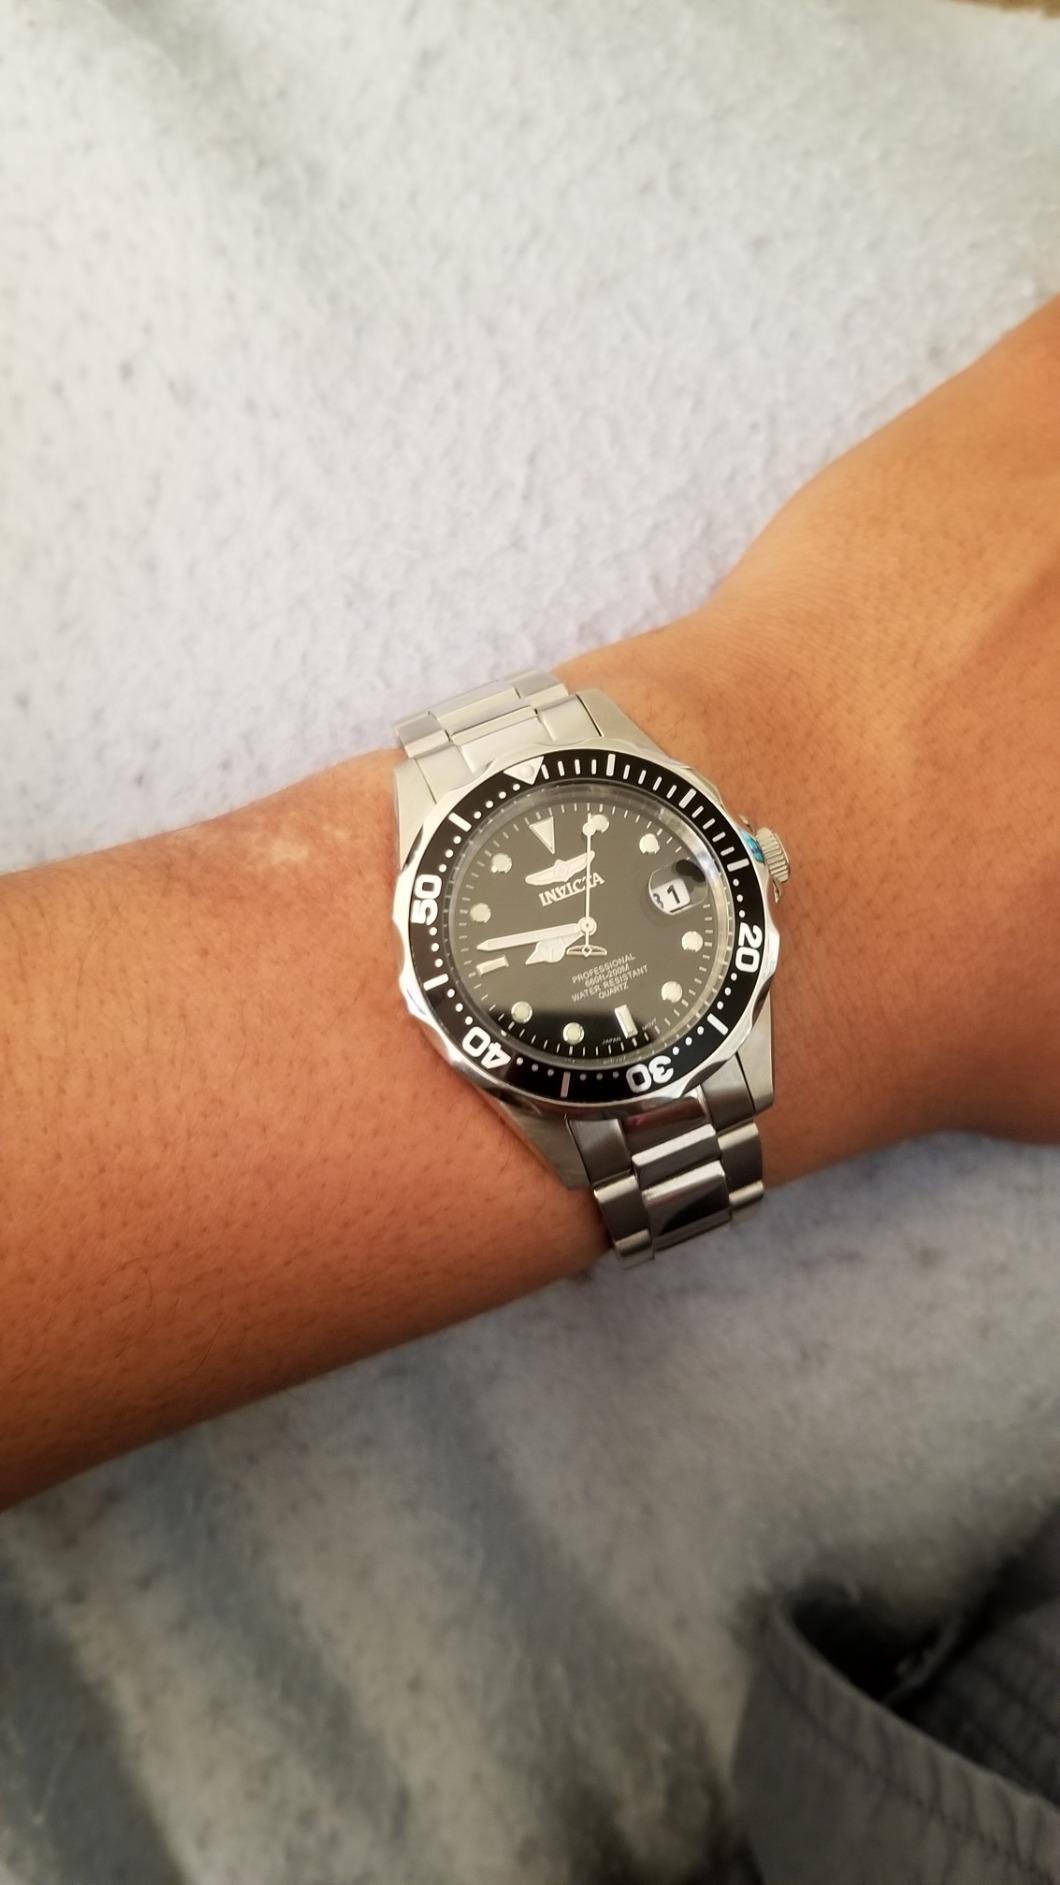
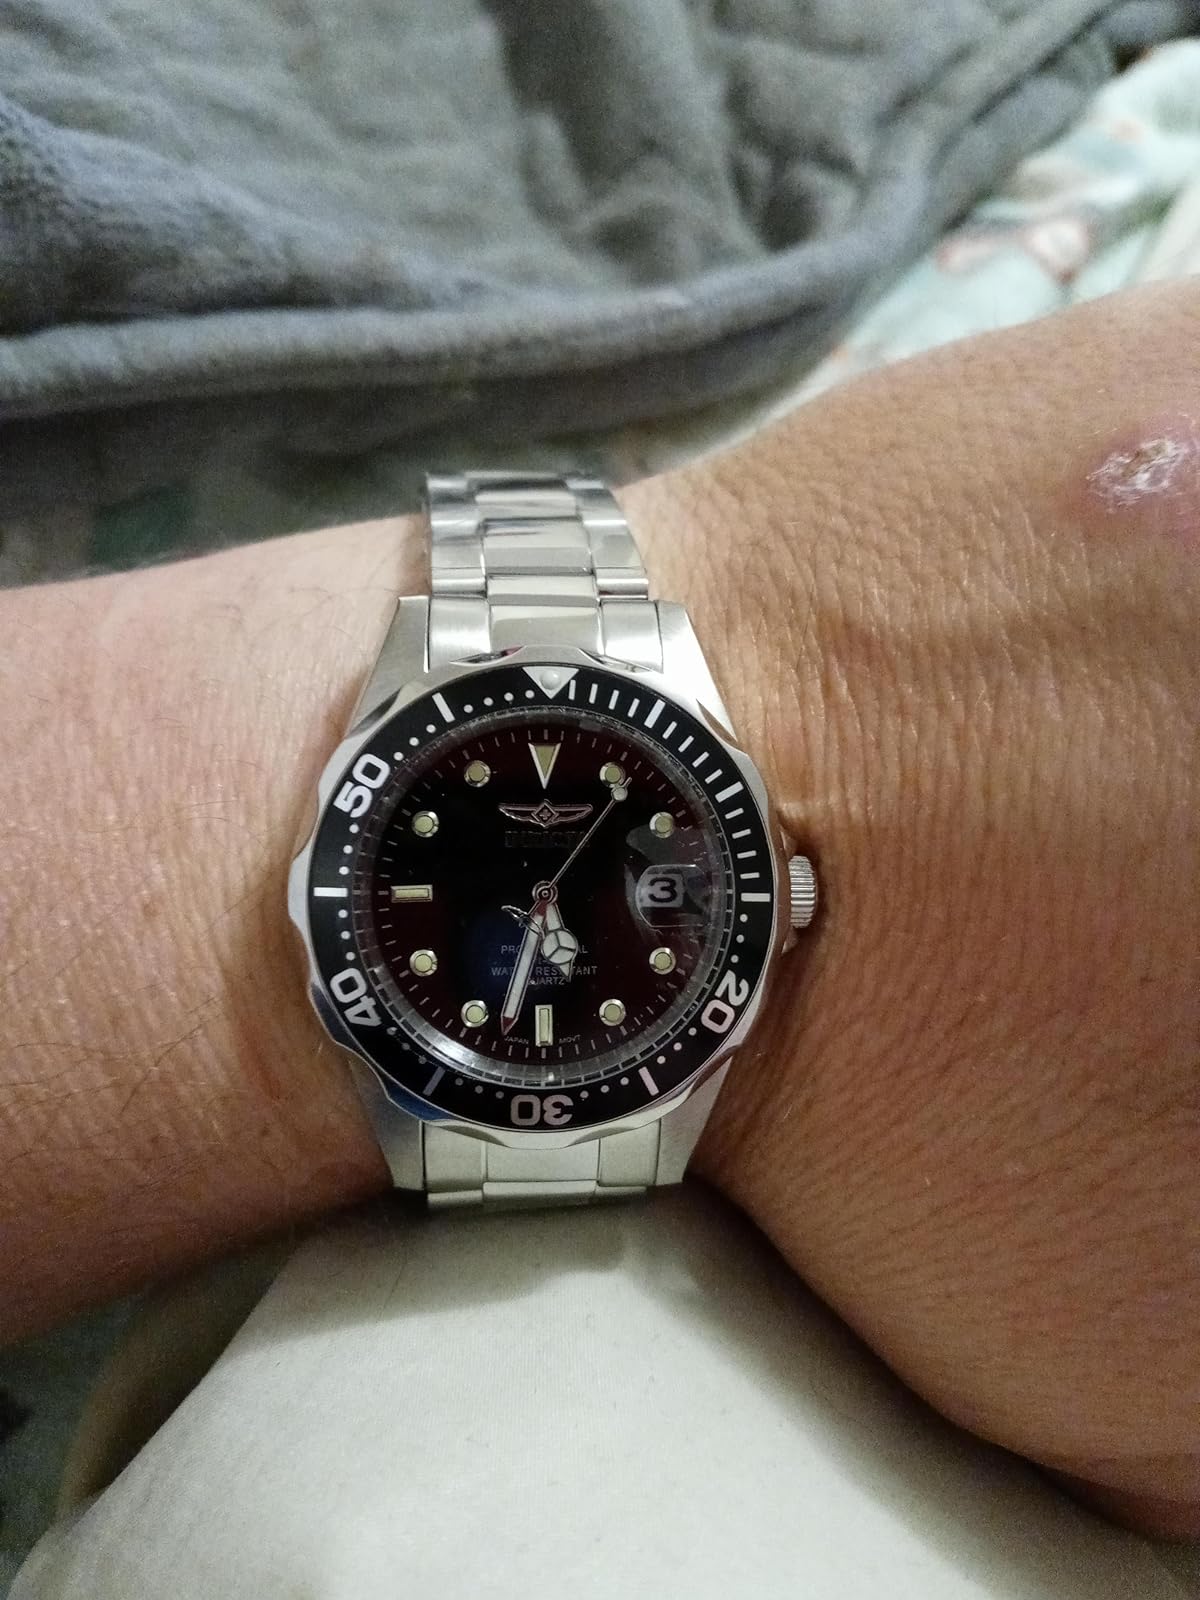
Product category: accessories_watch
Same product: yes